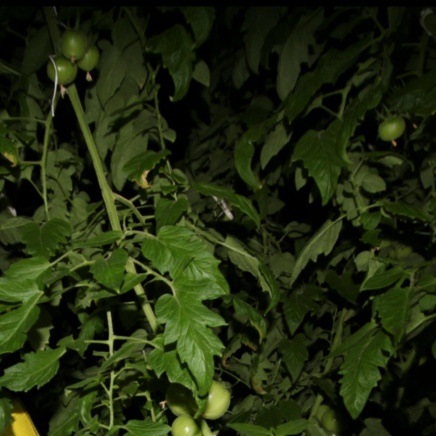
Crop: tomato